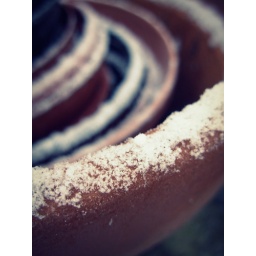
Empty plant pots awaiting their vegetable seed inhabitants.(no. 39 in Explore)